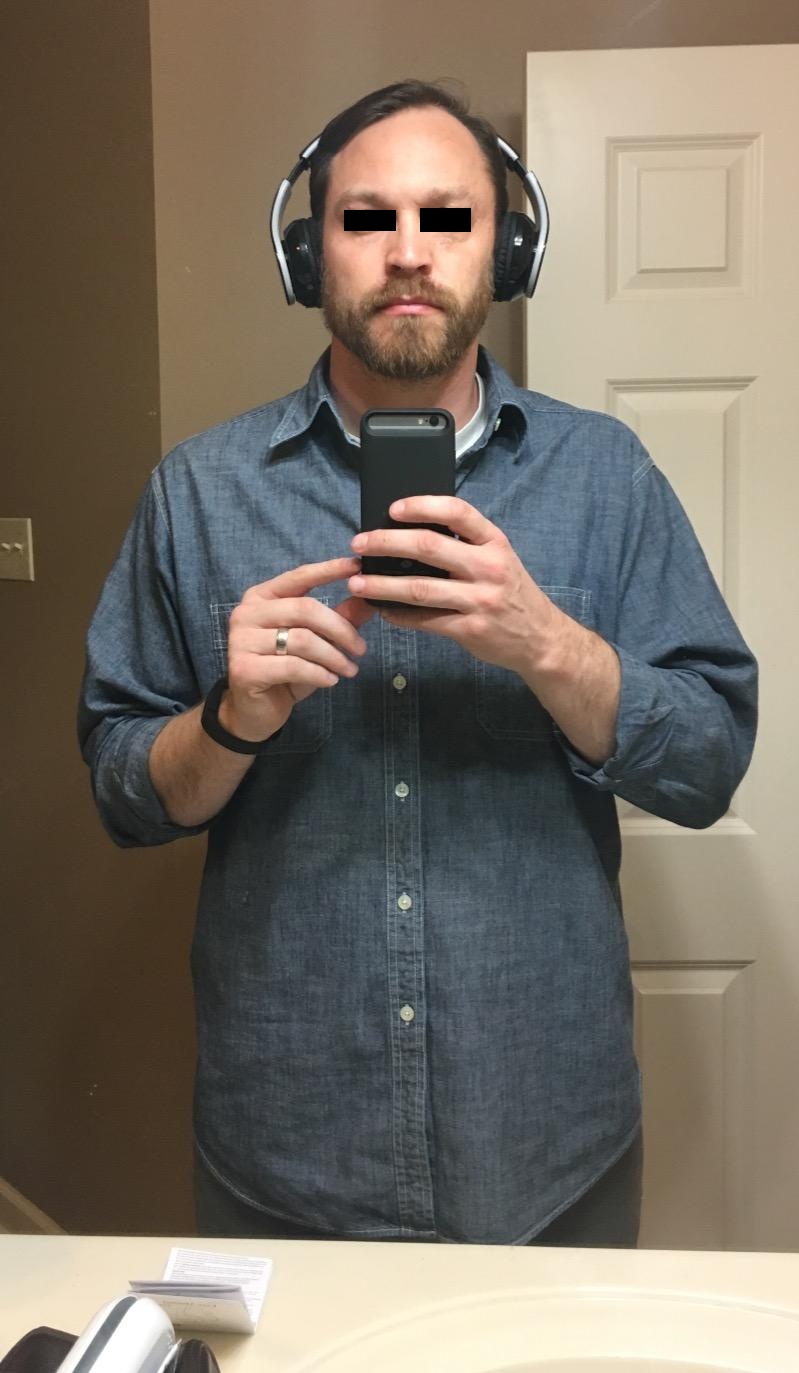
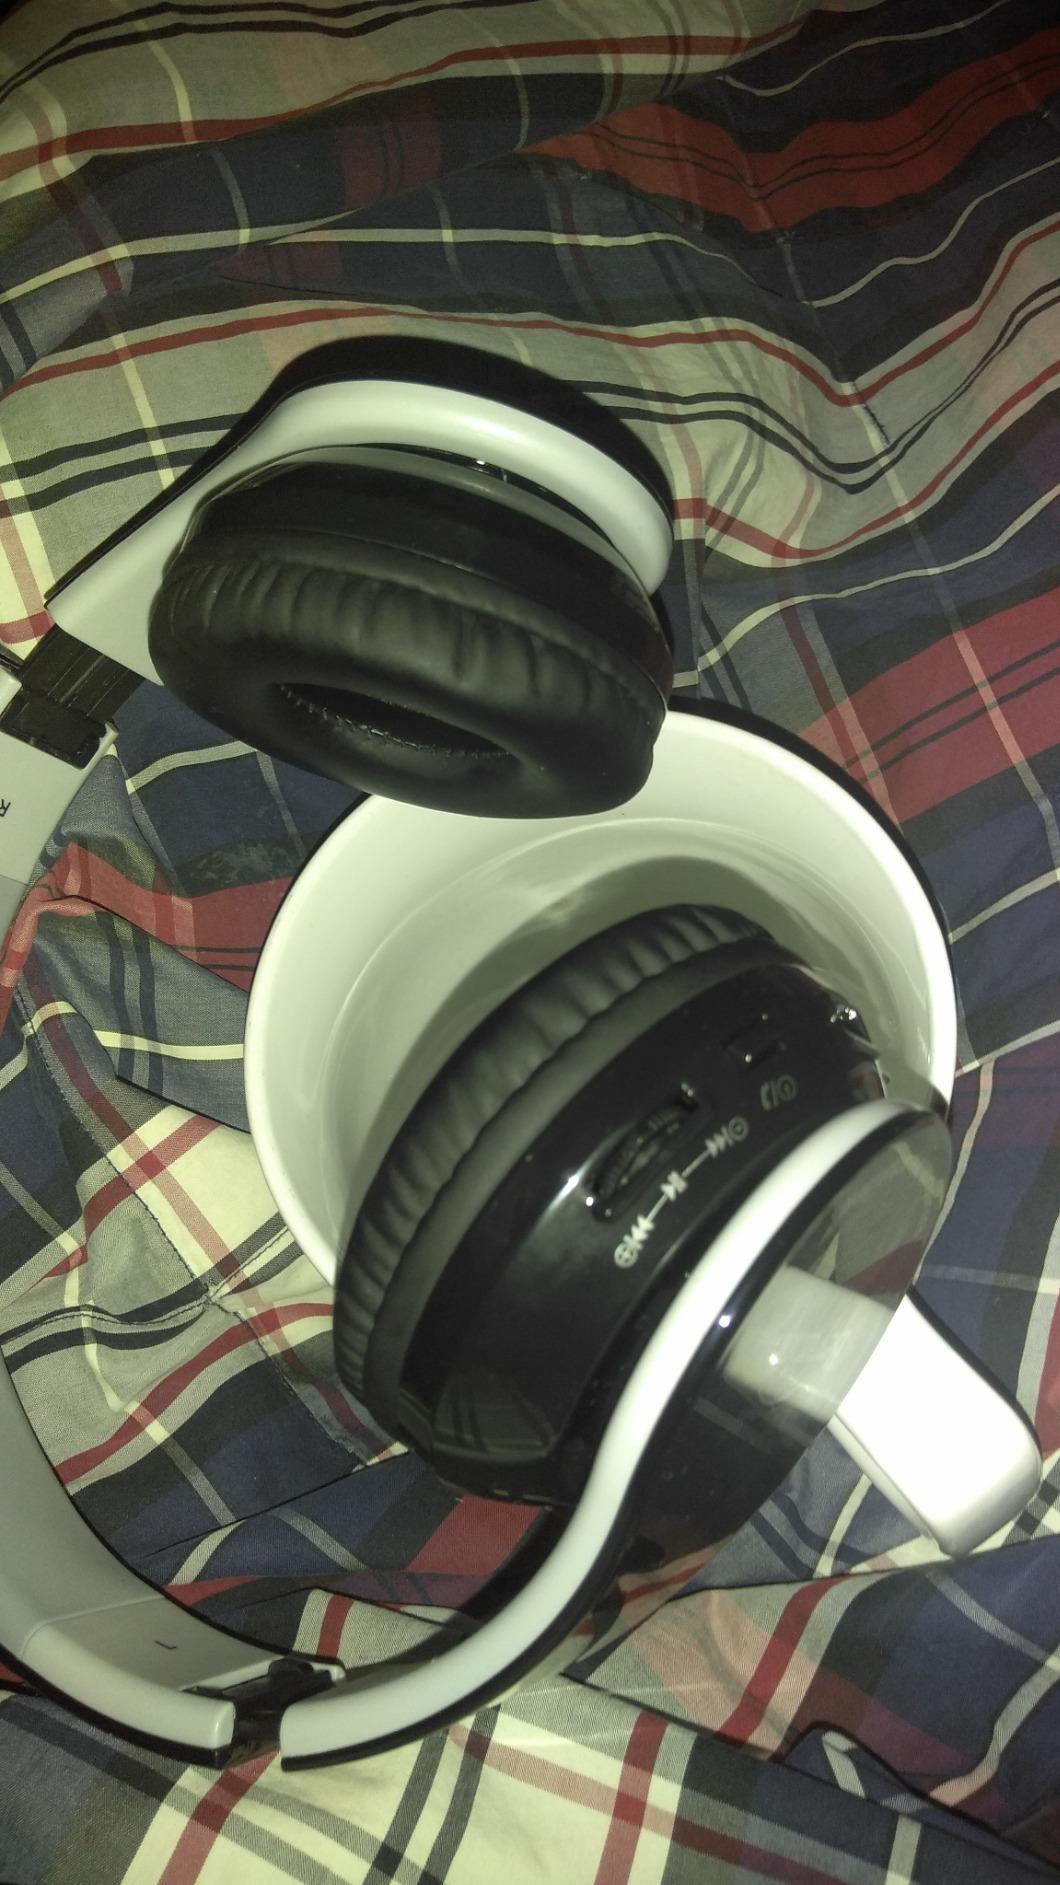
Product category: headphones
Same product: yes